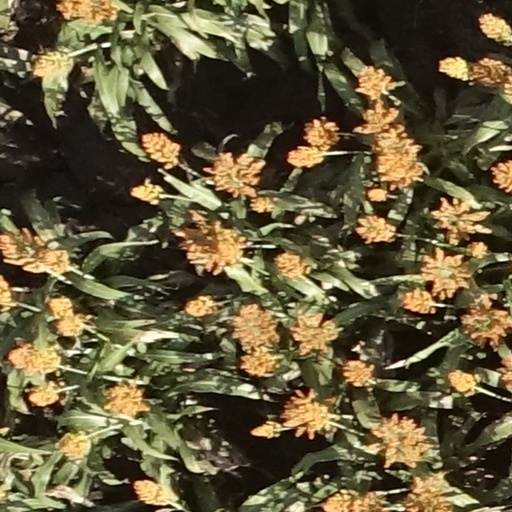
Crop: sorghum